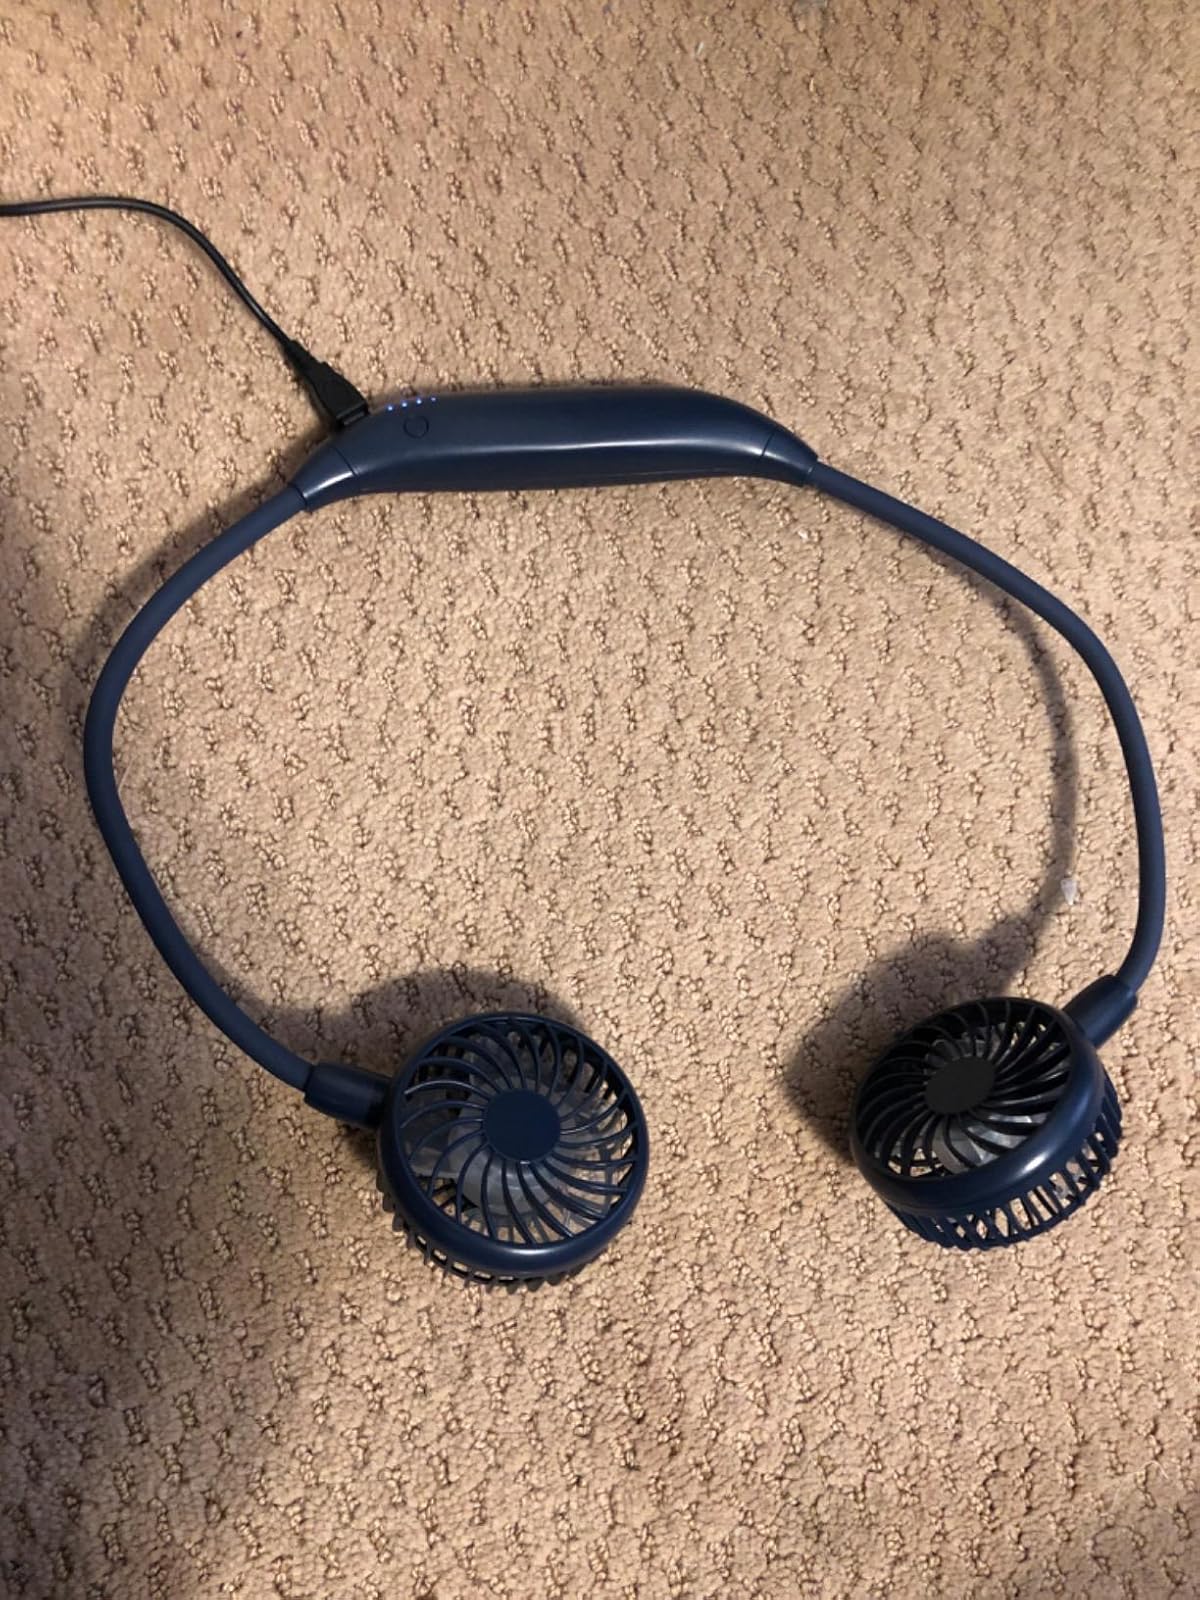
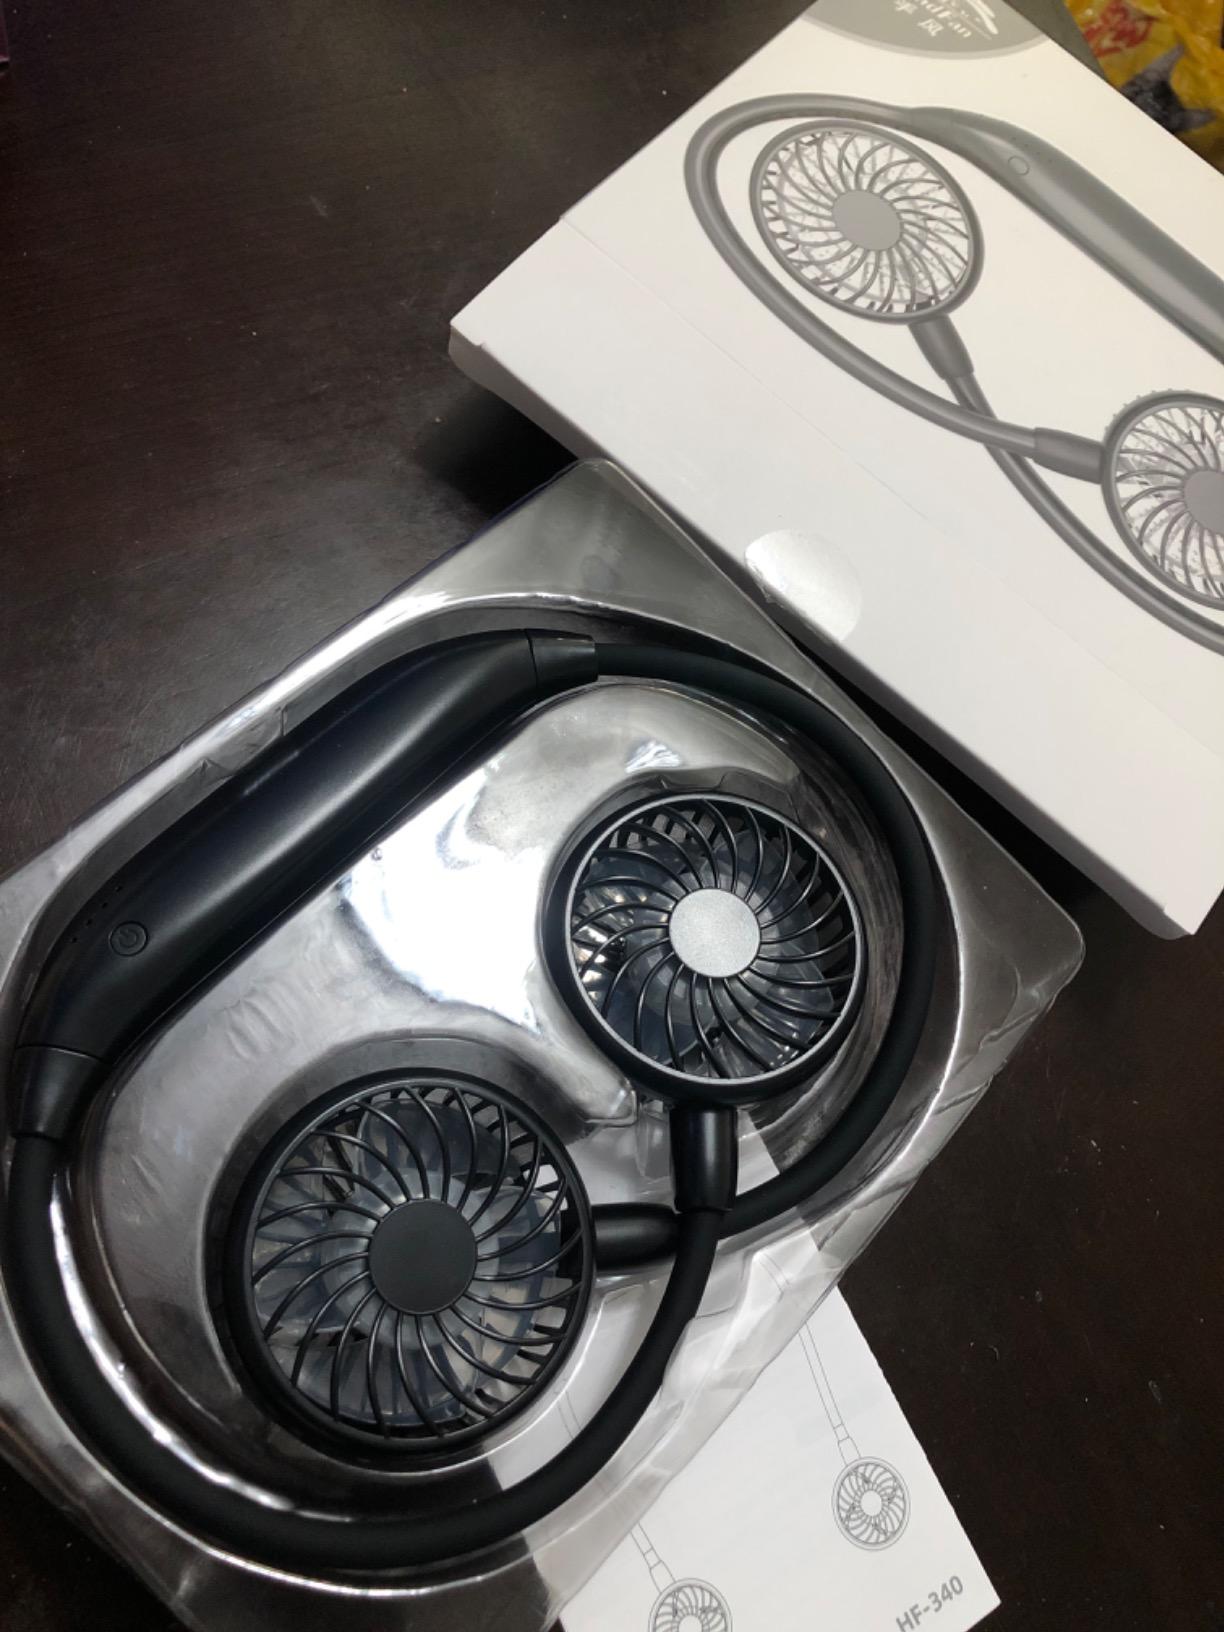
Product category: fan
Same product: no